Vickers VC.1 Viking

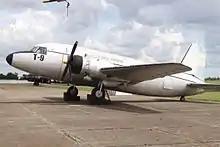
T-9, ex Argentine Air Force, Museo Nacional de Aeronáutica de Argentina

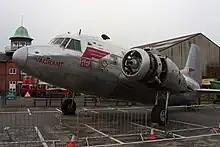
G-AGRU under restoration at the Brooklands Museum in 2009

Of the 163 Vikings produced, only six survive today; five can be found in museums around the world, while a sixth airframe was stored at an airfield near Vienna in Austria until dismantled in late April 2023. Acquired by the Blackbushe Heritage Trust, it is returning to the UK in early May for restoration and display at Blackbushe Airport in Surrey.